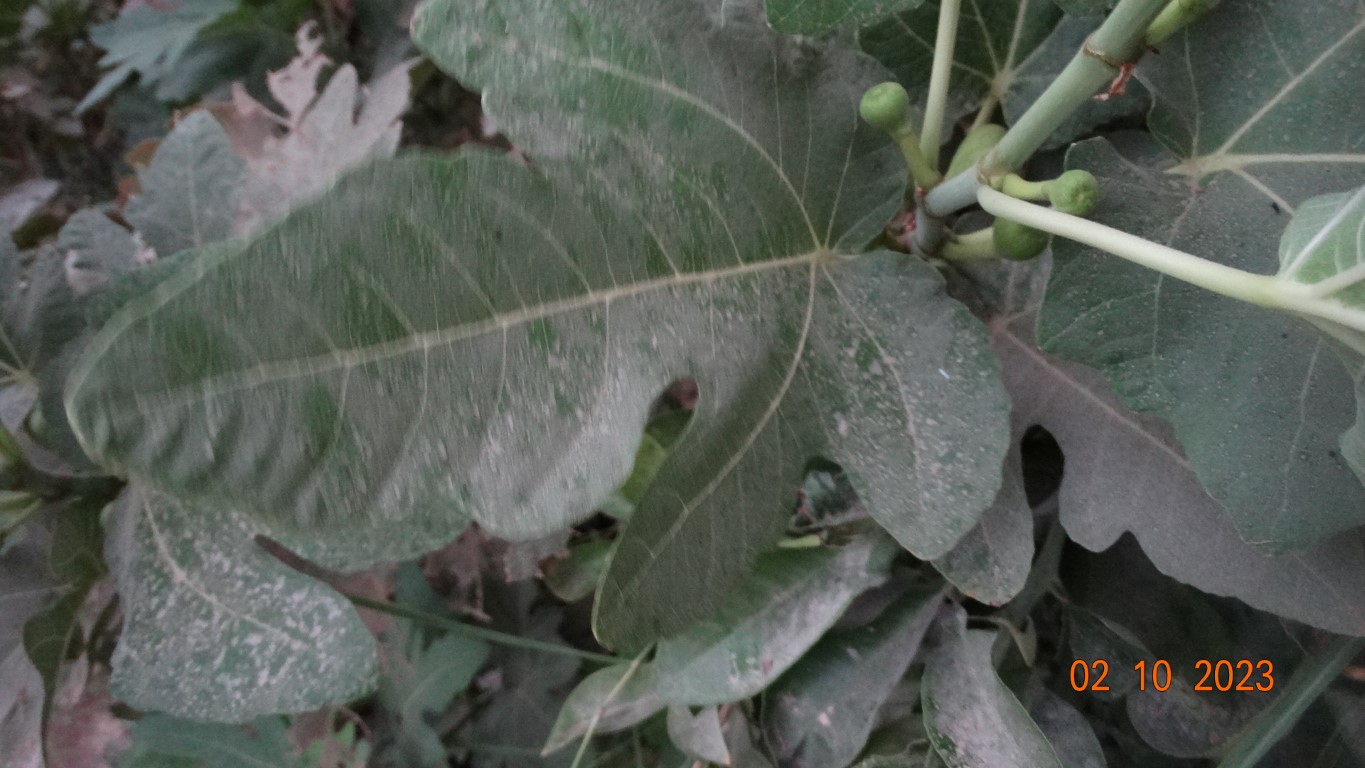
Label: healthy